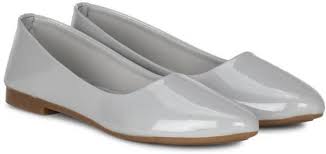
Label: Ballet Flat